Mamba's Diamond

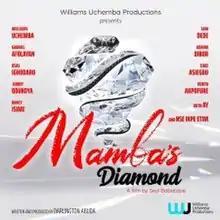

Mamba's Diamond is a 2021 Nigerian action comedy heist film written by Darlington Abuda and directed by Seyi Babatope. The film stars Osas Ighodaro, Gabriel Afolayan, and Uchemba Williams in the lead roles. The film is based on a story of a couple of amateur thieves who accidentally steal a piece of diamond w,hich is one of the most valuable precious jewels in the world. The film had its theatrical release on 19 March 2021.